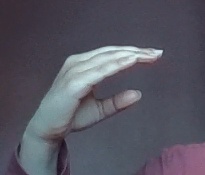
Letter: jeem